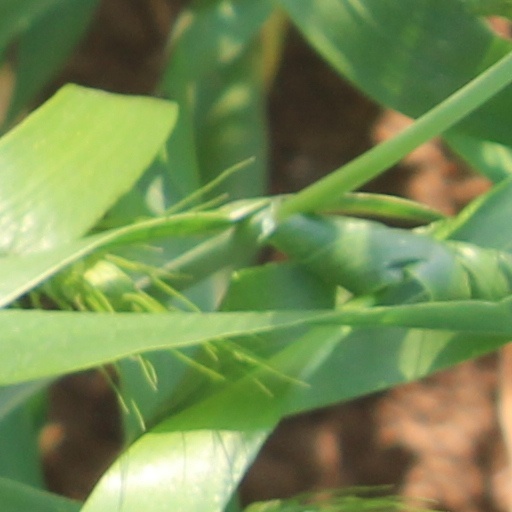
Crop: wheat